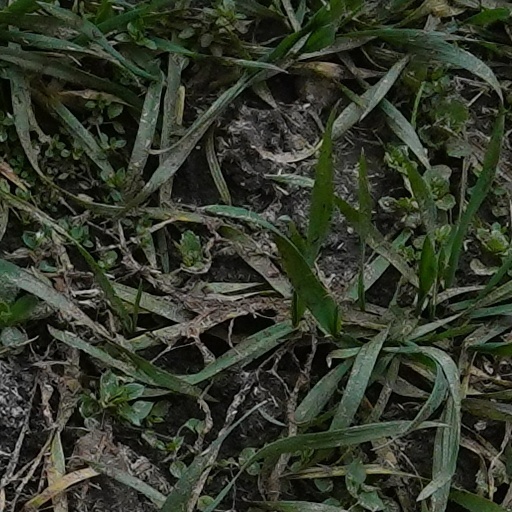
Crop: wheat